2009 Star World Championships

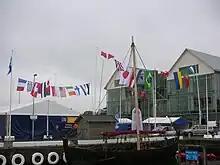
National flags in Varberg Harbour during the 2009 Star World Championships. Photo taken on 3 August.

The 2009 Star World Championships were held in Varberg, Sweden between August 2 and 7, 2009.